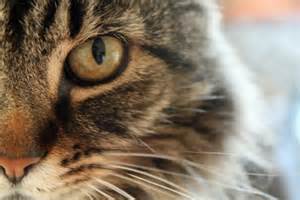
Label: gatto